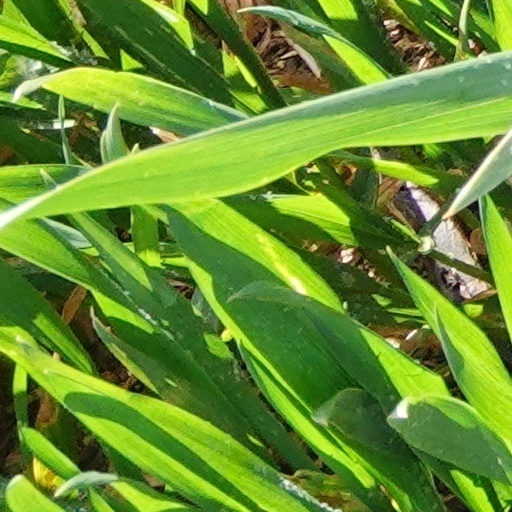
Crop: wheat